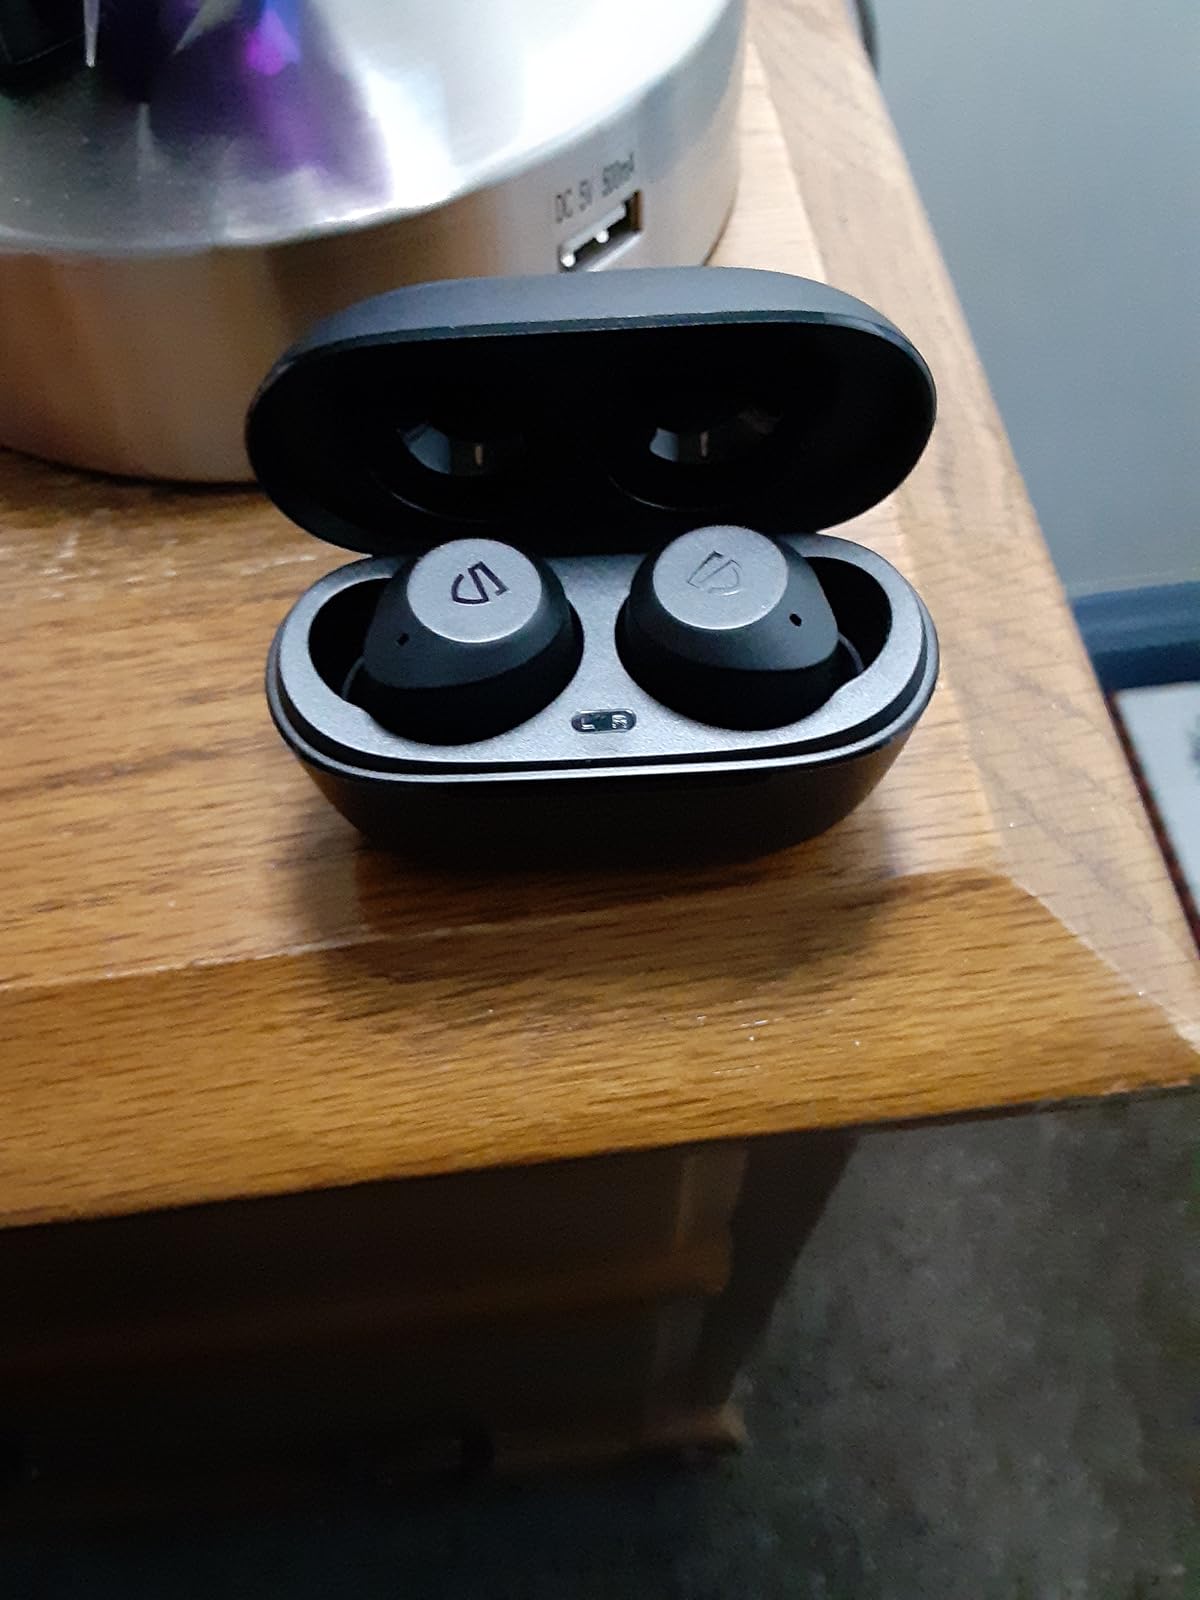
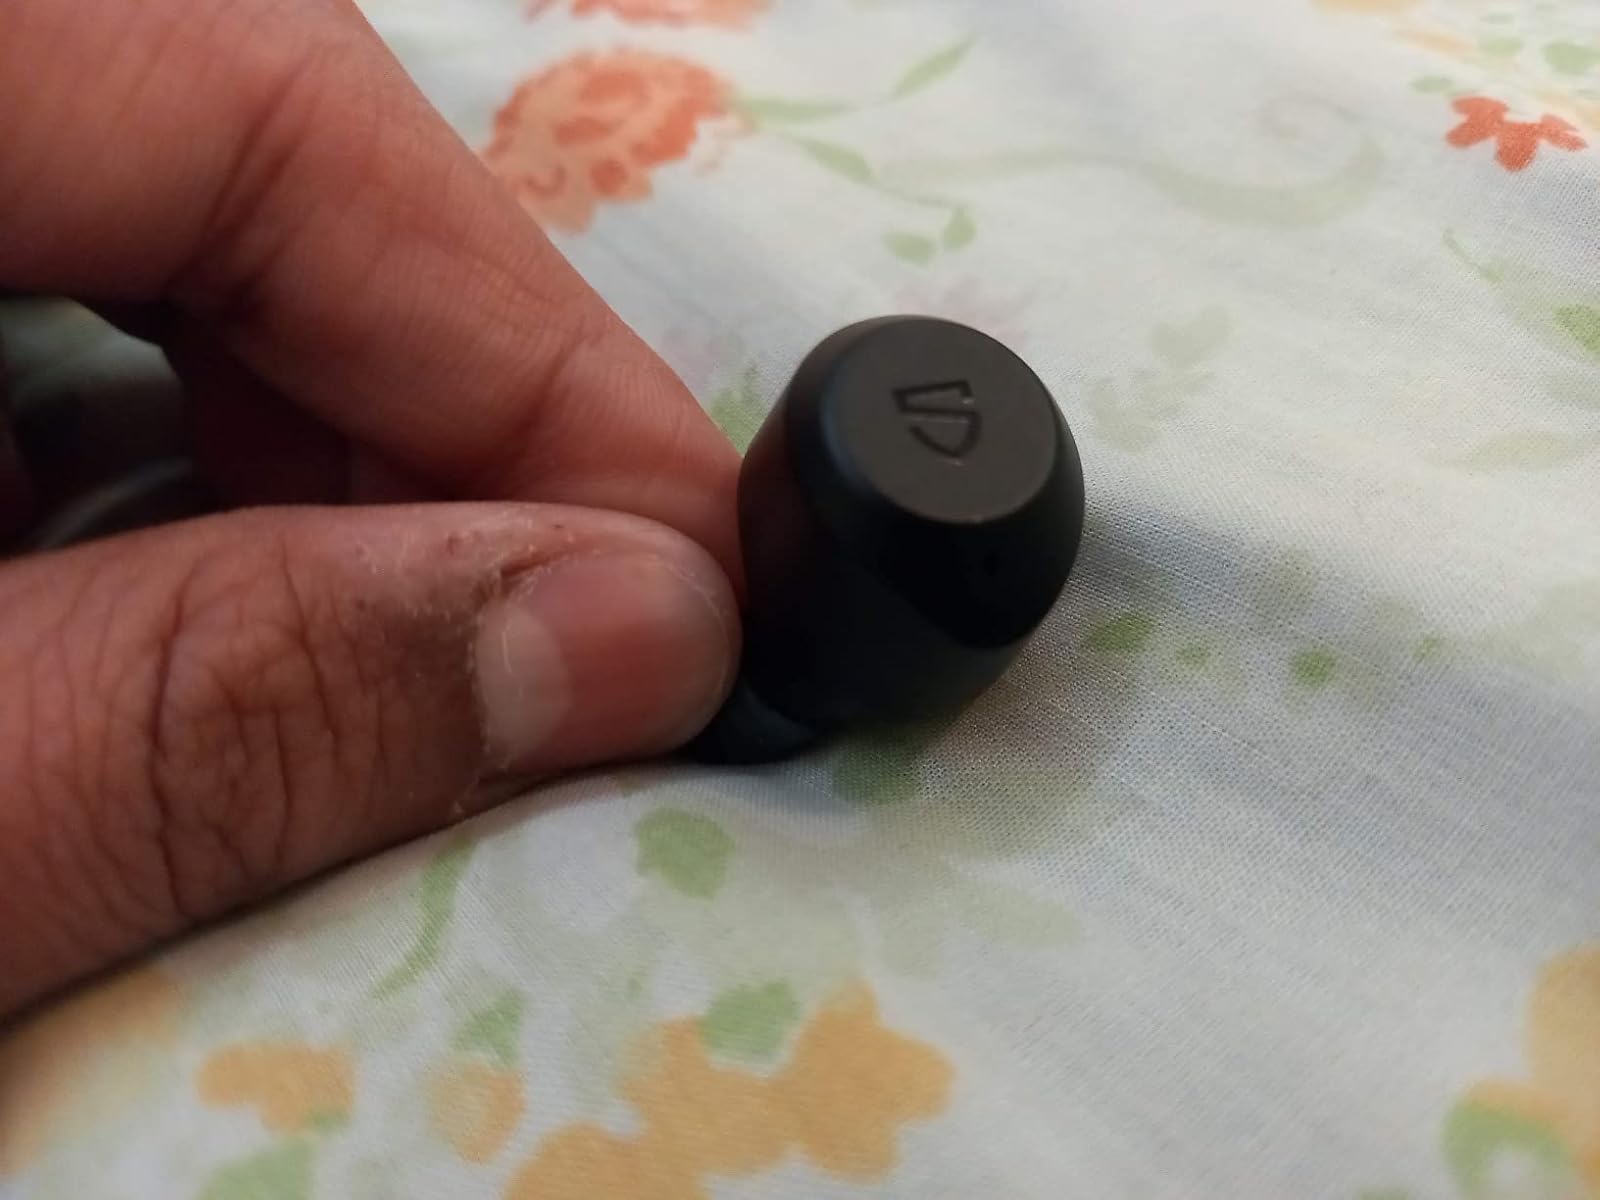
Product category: earbuds
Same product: yes